Battle of Salla (1939)

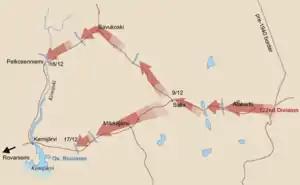
Initial Soviet advance 30 November – 17 December

By 17 December the Finnish army had seven battalions opposing the Soviet 122nd and 88th Divisions west of Salla. By then Mannerheim created the Lapland Group under Kurt Martti Wallenius, covering the fighting from Salla to Petsamo. On 18 December, the northern Soviet thrust was stopped at Pelkosenniemi, and during a Finnish night attack, the Soviets panicked and fled all the way back to Raatikka, 10 mles northwest of Salla. On 20 December, the Soviet southern thrust was stopped outside Joutsijärvi, ending the threat to Kemijärvi.